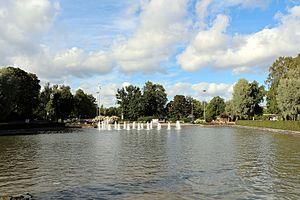
Le Parc de Kaisaniemi est un parc très populaire, au centre d'Helsinki, dans le quartier de Kluuvi.